Lifeguard

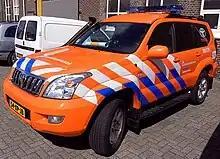
Dutch lifeguard truck

Equipment used by lifeguards will vary depending on the location and specific conditions encountered. Certain equipment is relatively universal such as a whistle for attracting the attention of the public or other members of the team, a first aid kit and rescue aids. Other equipment includes, but is not limited to, rescue cans, rescue tubes, rescue boards, spinal boards, AEDs, trauma bags, and oxygen.